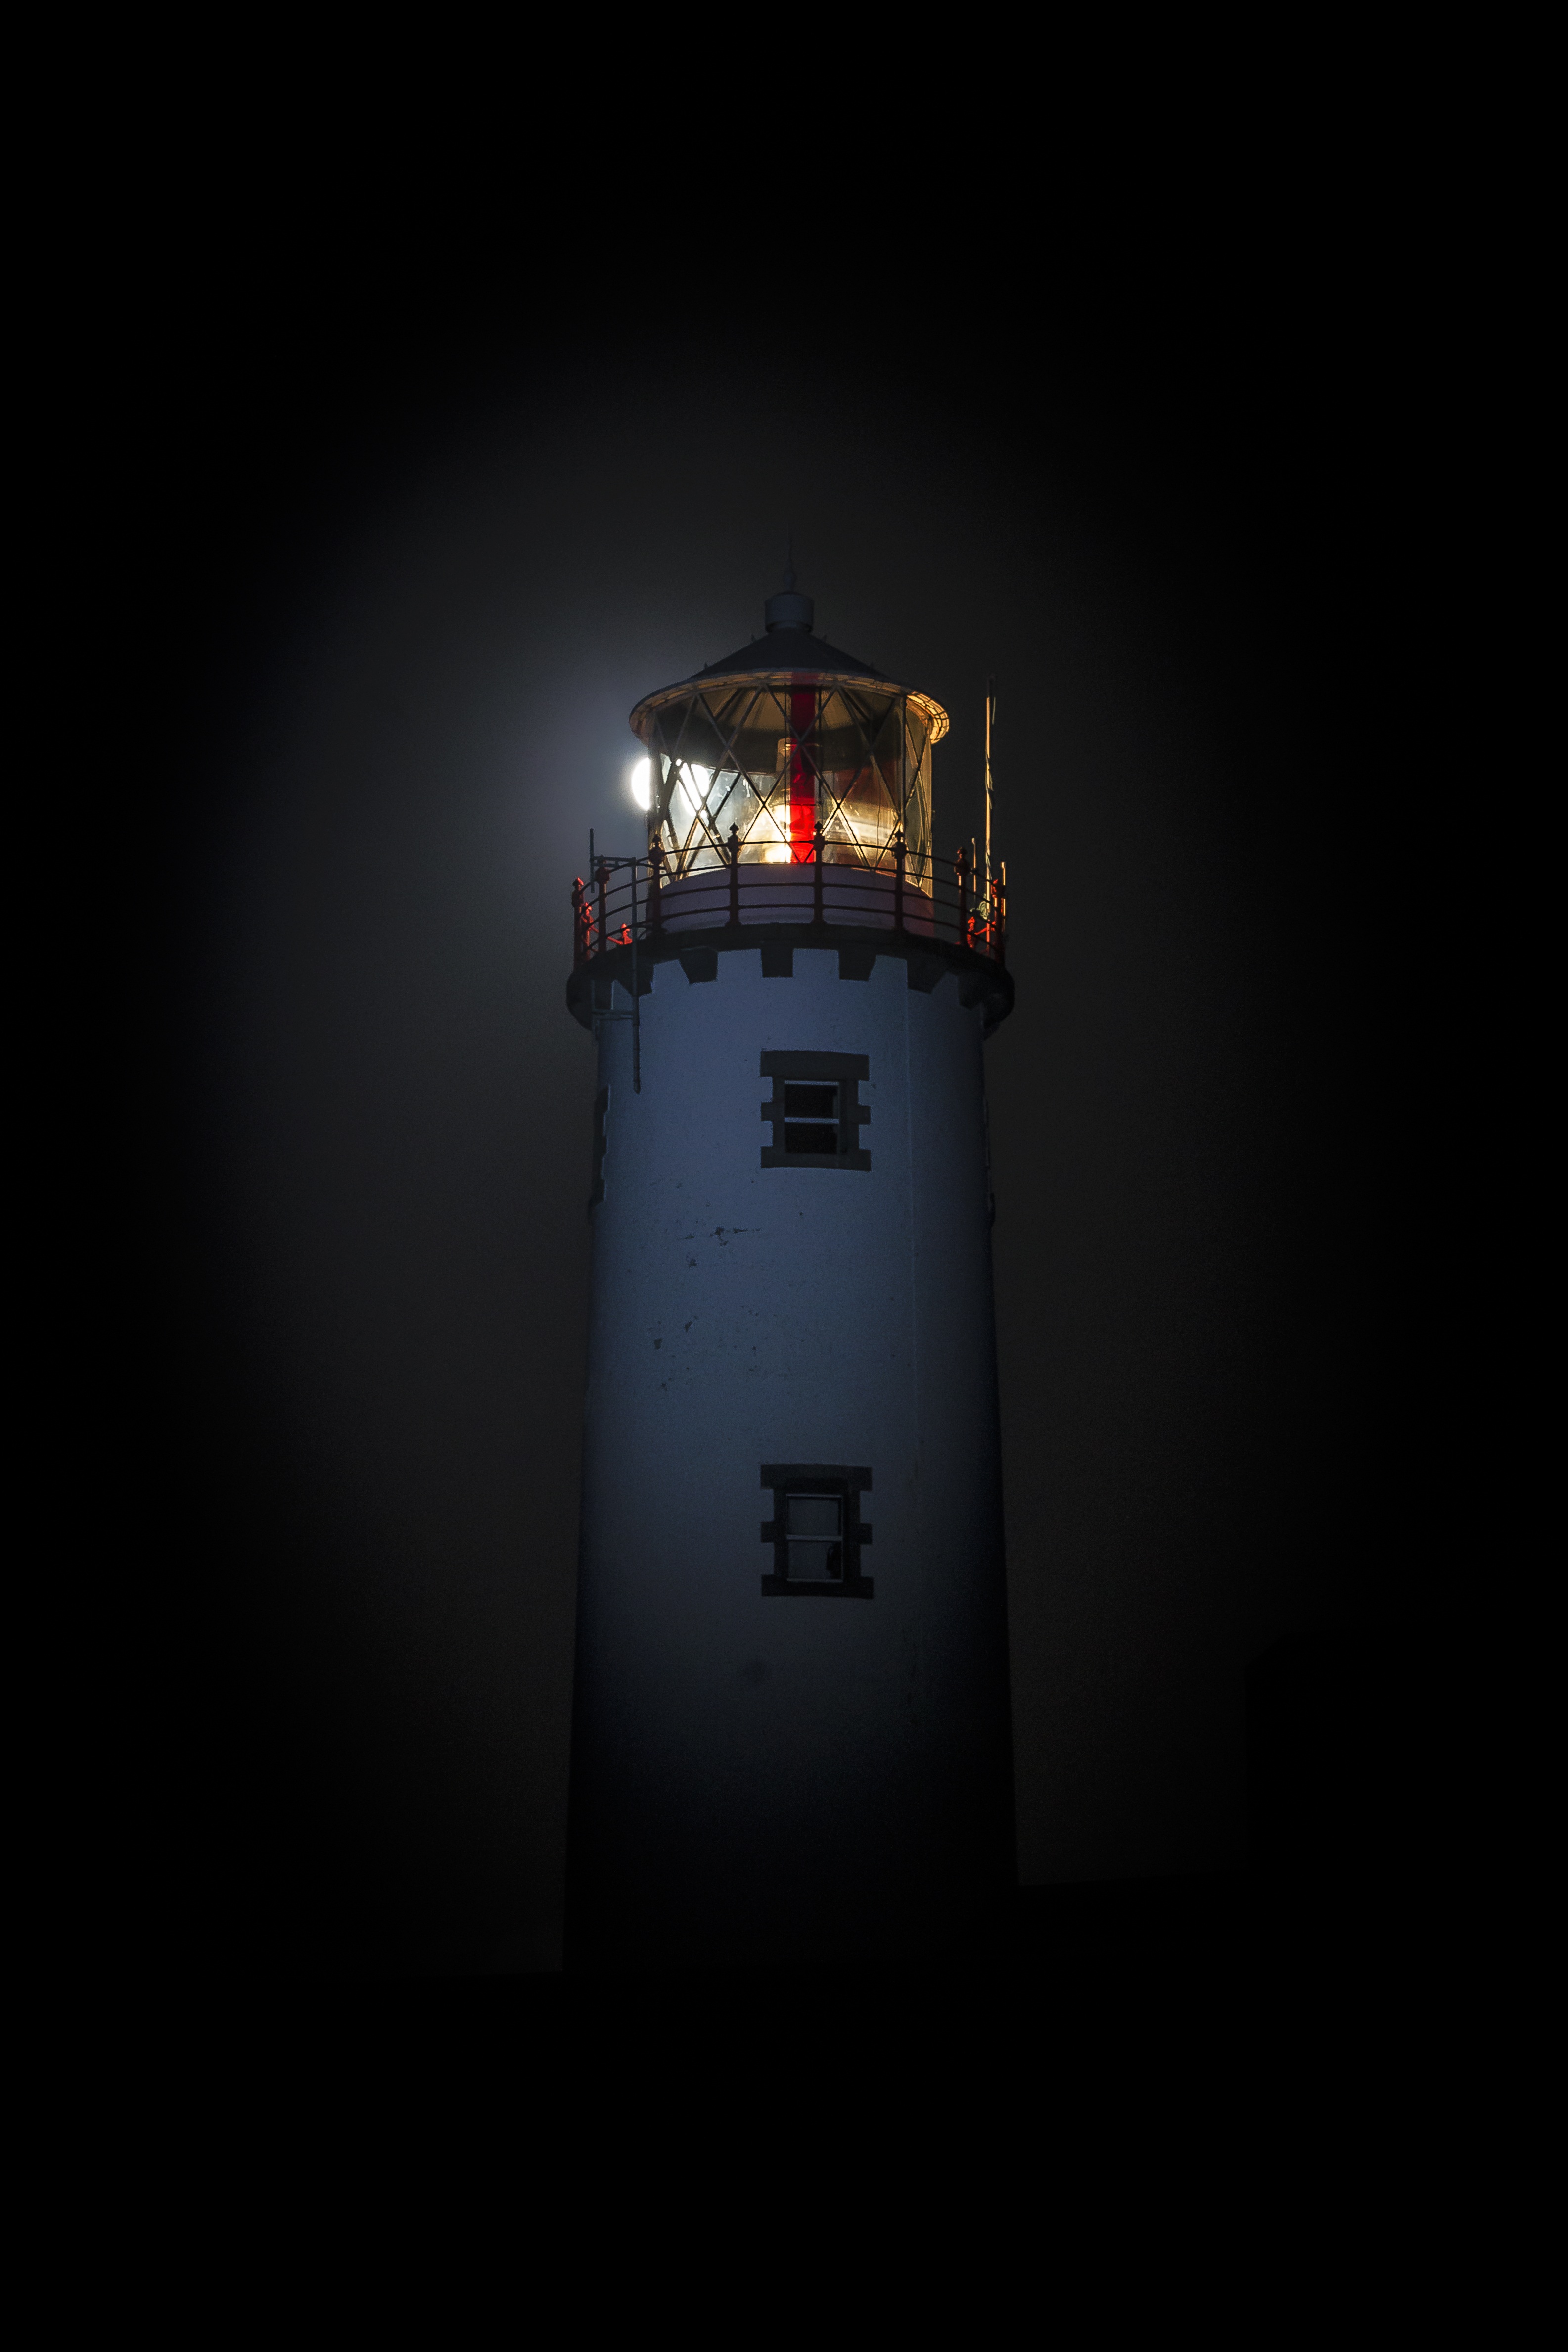
landscape, sea, coast, water, outdoor, rock, ocean, light, lighthouse, sky, night, building, coastal, vehicle, tower, darkness, lighting, waves, clouds, ireland, atlantic, irish, donegal, fanad